Joaquín Beunza Redín

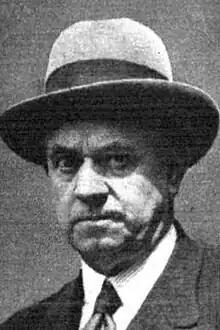

Joaquín Beunza Redín (1872-1936) was a Spanish Carlist politician. His career climaxed in 1931–1933, when during one term he served as deputy to the Cortes; in 1909-1917 he was also member of , the Navarrese self-government, and in 1901-1906 he formed part of the Pamplonese city council. He is best known for long-time efforts to preserve and broaden separate Navarrese legal establishments; he represented Pamplona in talks with Madrid during 1917-1919 negotiations on so-called "", in 1924–1927 on so-called "cupo" and , in 1930–1931 on Basque-Navarrese autonomy and in 1936 on separate Navarrese Carta Foral.